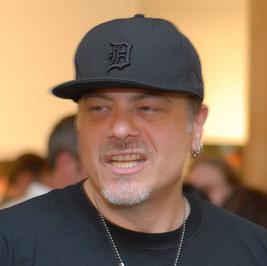
Age: 49